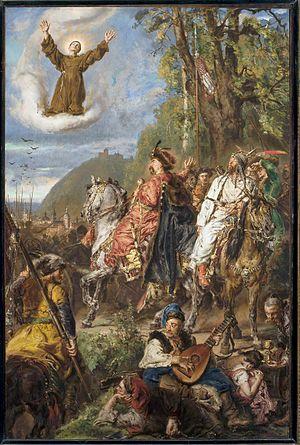
Les invasions des Tatars de Crimée en Russie ont commencé en 1507, après la mort du grand-duc de Moscou Ivan III, quand le Khanat de Crimée a attaqué Belev et Kozelsk.
Bohdan Khmelnytsky du clan Abdank, plus connu en français sous la translittération de Bogdan Khmelnitski, né le 27 décembre 1595, mort le 27 juillet 1657, fut chef militaire et politique des Cosaques d'Ukraine.